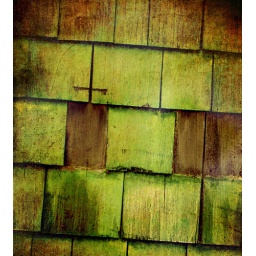
The roof of a building in Hawi.